Southend Pier

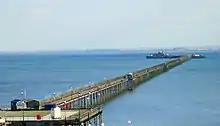
Southend Pier in 2007

Southend Pier is a major landmark in Southend-on-Sea, Essex, United Kingdom. Extending into the Thames Estuary, it is the longest pleasure pier in the world. The bill to build the new pier, to replace a previous timber jetty, received royal assent as the (10 Geo. 4. c. xlix) in May 1829 with construction starting in July 1829. The timber pier was replaced by an iron pier that opened to the public in August 1889. The Southend Pier Railway, opened in the early 1890s, was the first pier railway in the country.